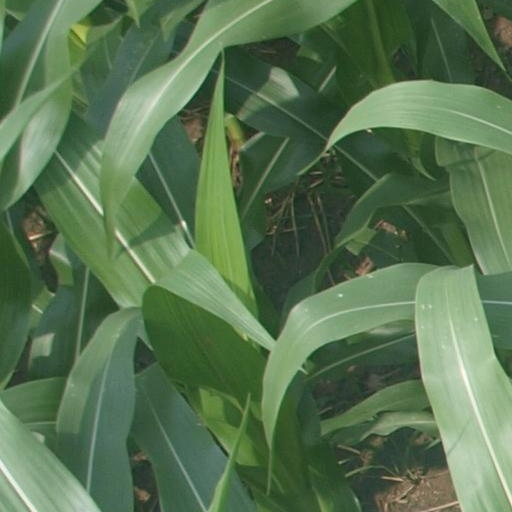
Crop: maize; corn